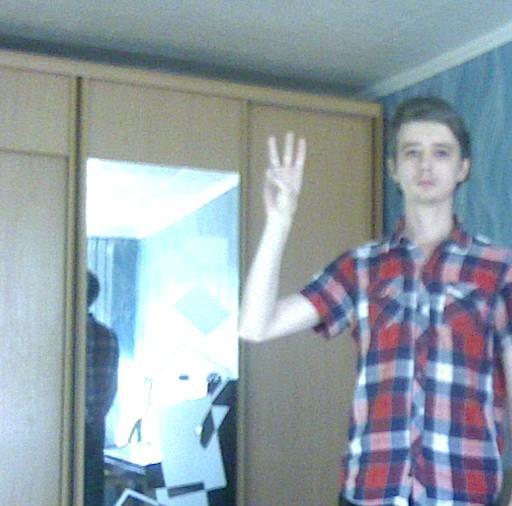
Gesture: three